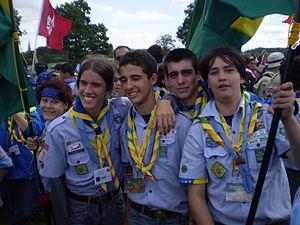
Dans le scoutisme, les éclaireurs, également appelés scouts dans certains mouvements scouts, sont la branche regroupant les jeunes entre 12 et 17 ans. Leur équivalent dans le guidisme sont les guides. Historiquement, les éclaireurs sont la première branche créée par Robert Baden-Powell en 1907.